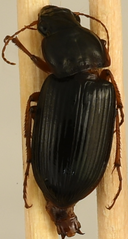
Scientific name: Harpalus pensylvanicus
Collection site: Blandy Experimental Farm Site (BLAN), plot BLAN_003